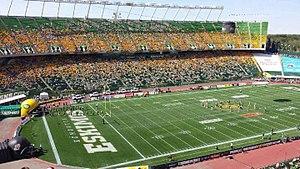
Cet article traite des événements qui se sont produits durant l'année 1978 au Canada.